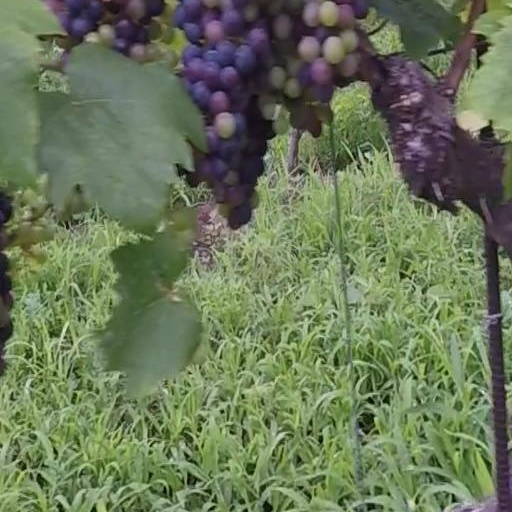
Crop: grape